Patrick Richard

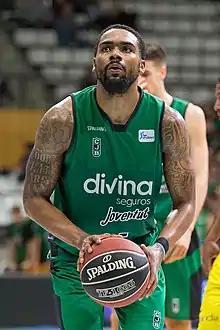
Richard with Joventut Badalona in November 2017

Patrick Richard (born January 25, 1990) is an American-born naturalised Romanian professional basketball player for U-BT Cluj-Napoca of the Romanian Liga Națională. He played collegiately with the McNeese State Cowboys for four seasons before playing professionally in Australia, the Netherlands, Germany, France, Israel, Spain and New Zealand.